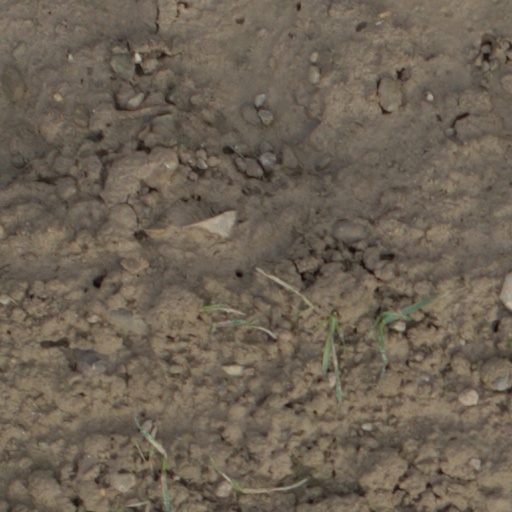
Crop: wheat